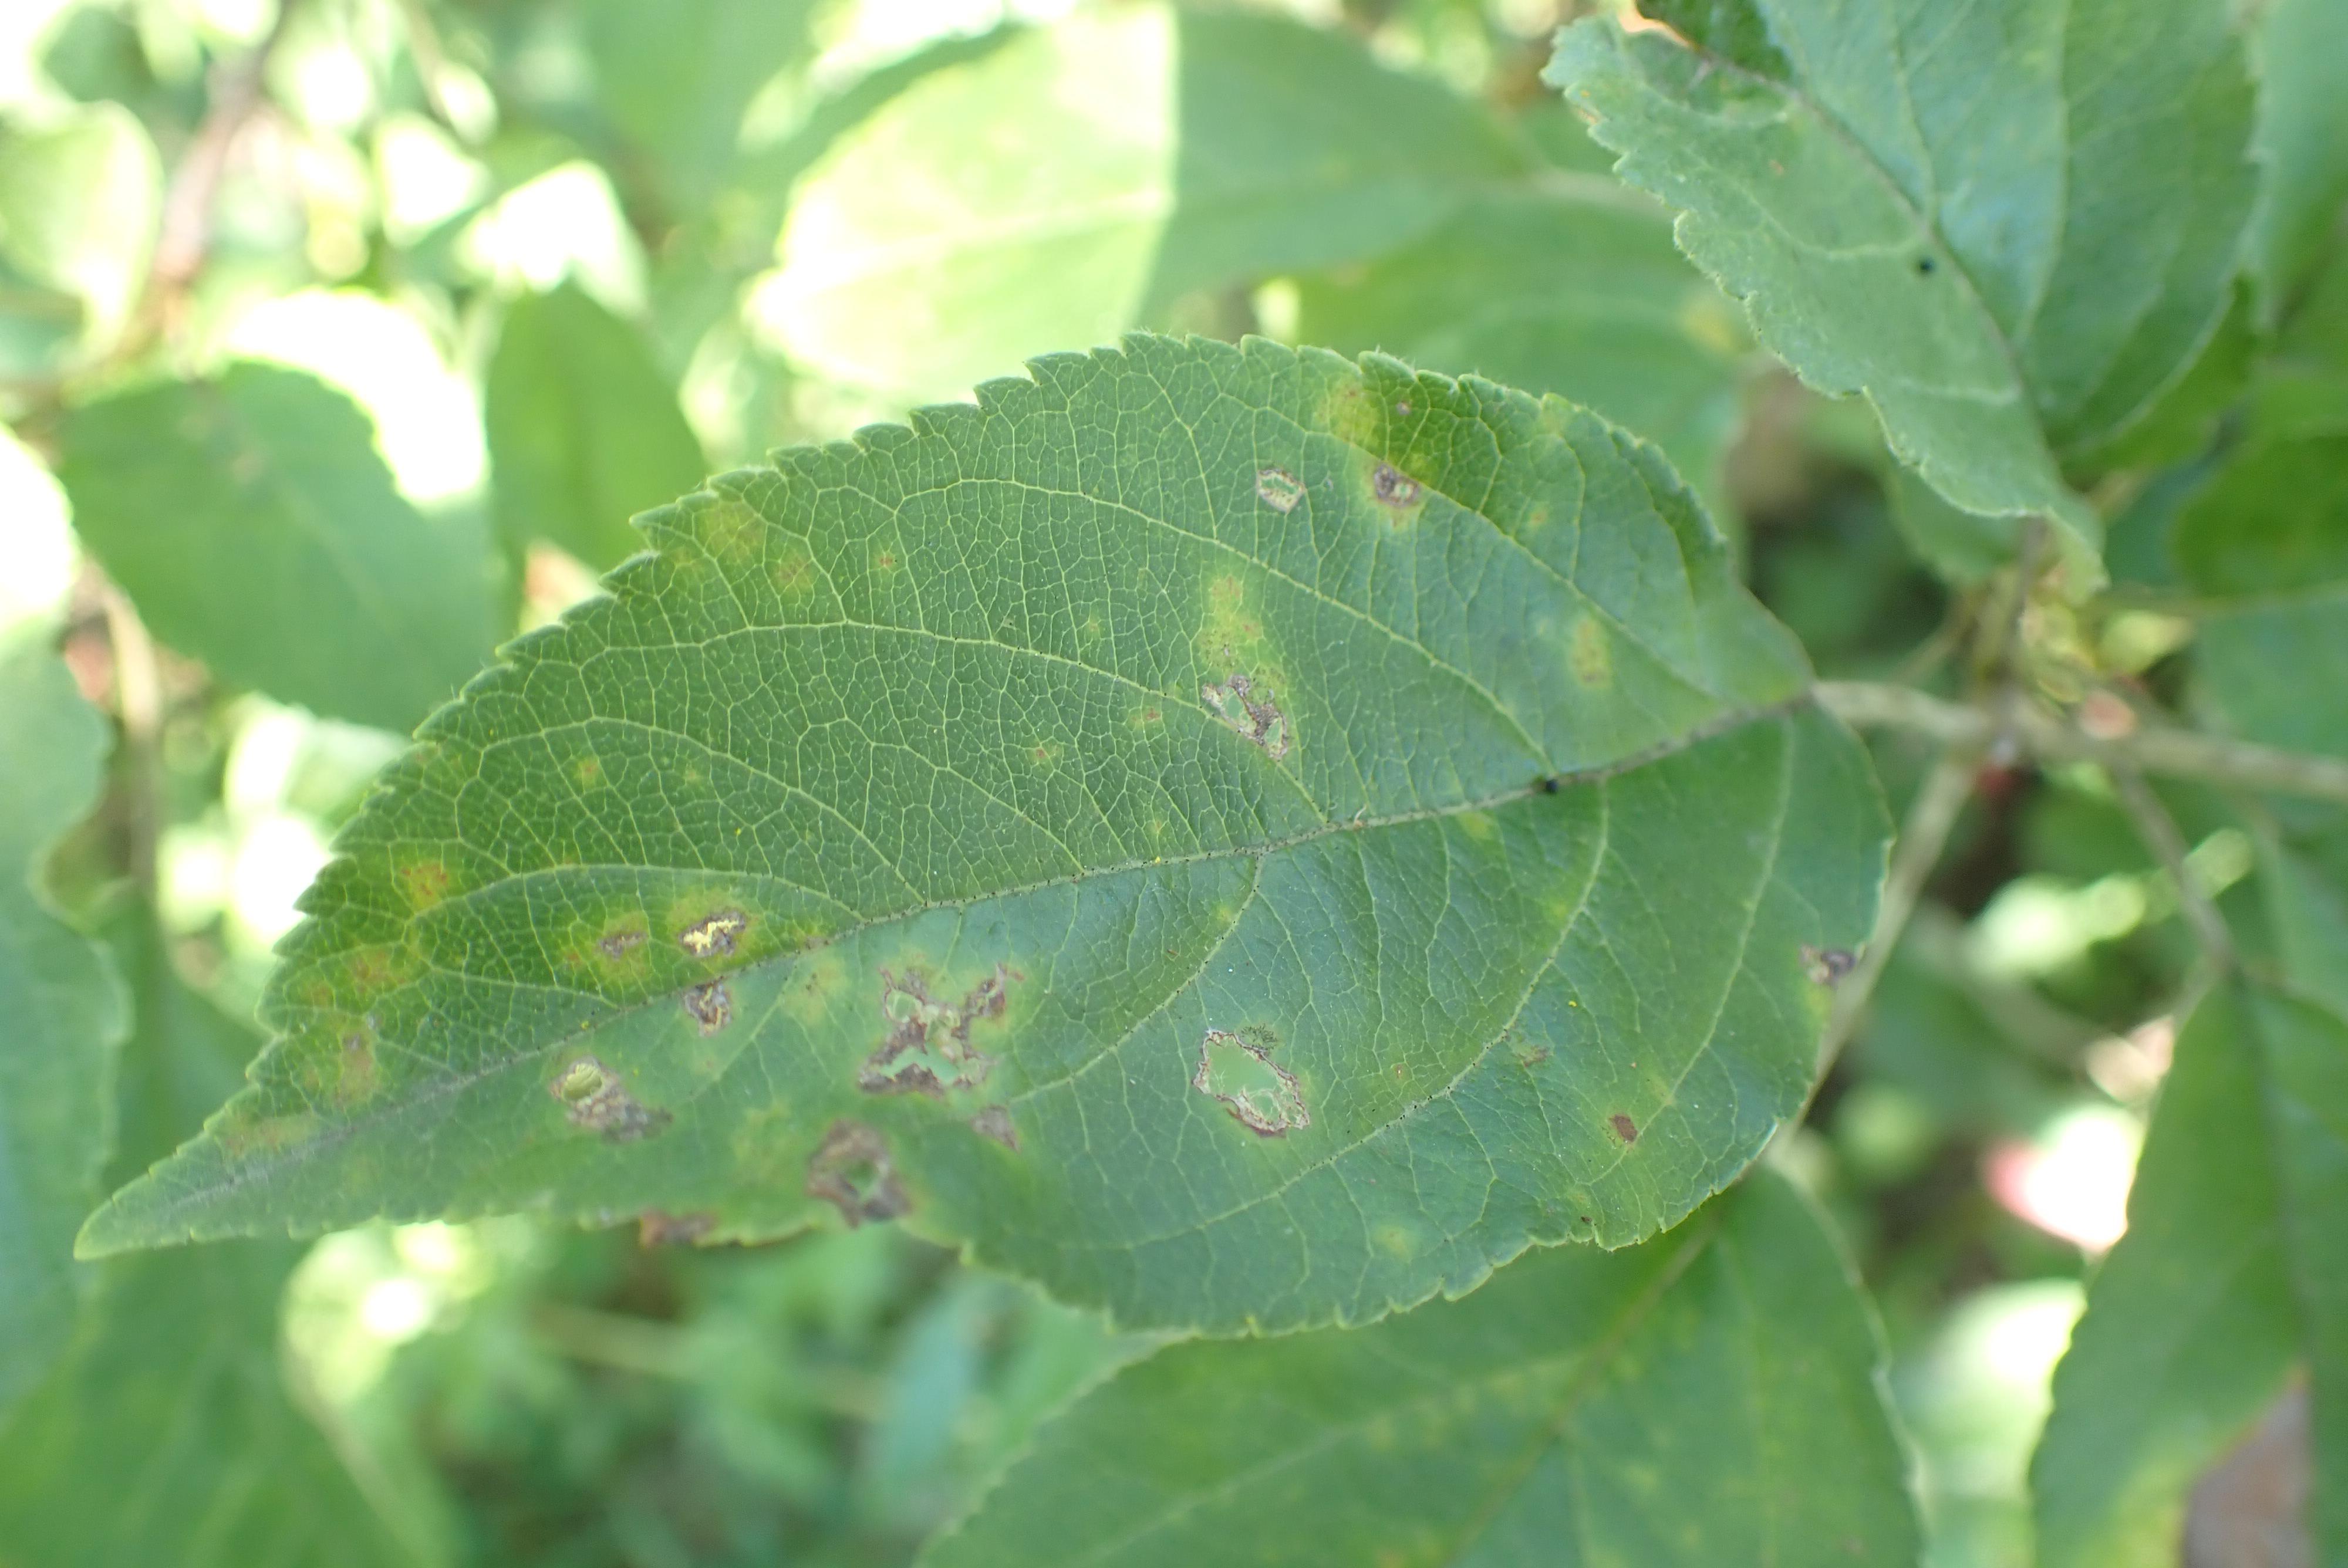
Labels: complex